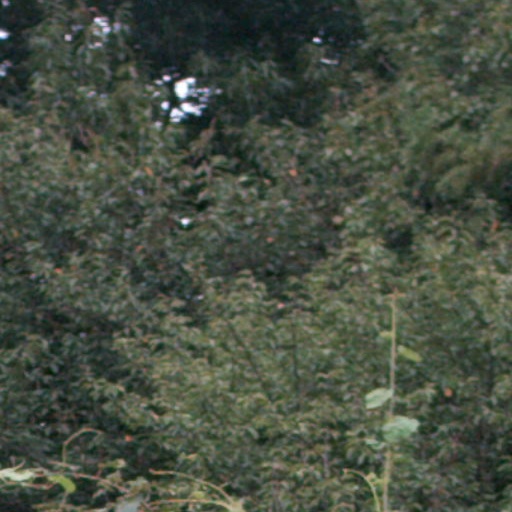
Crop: cassava